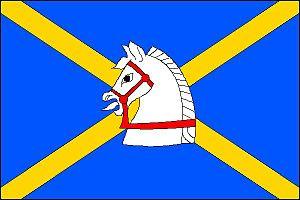
Jasenná est une commune du district et de la région de Zlín, en République tchèque. Sa population s'élevait à 946 habitants en 2018.